Liburnians

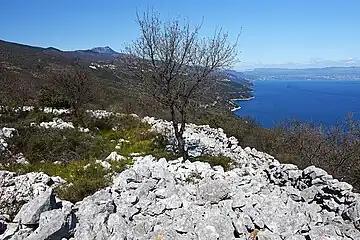
Liburnian coast - from Vela Ozida towards the N-NE

The principal forms of settlements were forts built for defense, usually on elevations and fortified with dry walls. In Liburnian territory, about 400 have been identified so far, but they were considerably more numerous. About a hundred names of these hill-forts have kept their roots from prehistory, especially places that had been inhabited permanently, such as Zadar ("Iader"), Nin ("Aenona"), Nadin ("Nedinium"), Rab ("Arba"), Krk ("Curicum"), etc. The dwellings were square, dry-wall, ground-floor buildings of one room. Similar stone houses are preserved in Croatian tradition all over Dalmatia and Kvarner, mostly of the rounded form called "bunja".